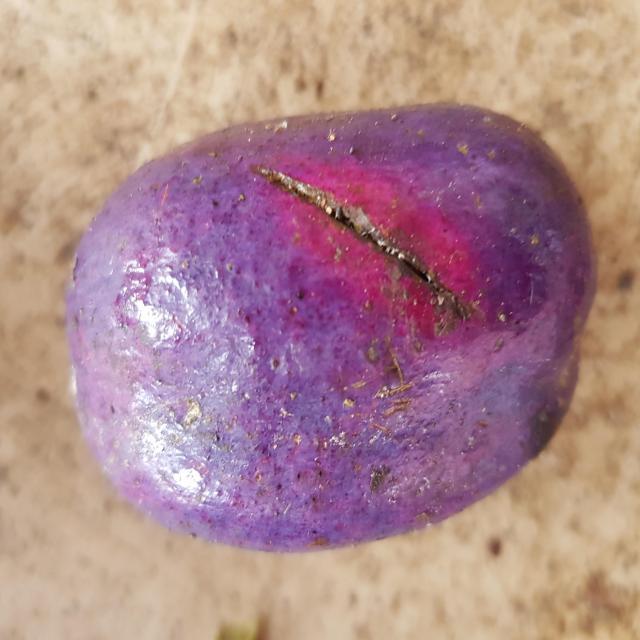
Plum grade: cracked